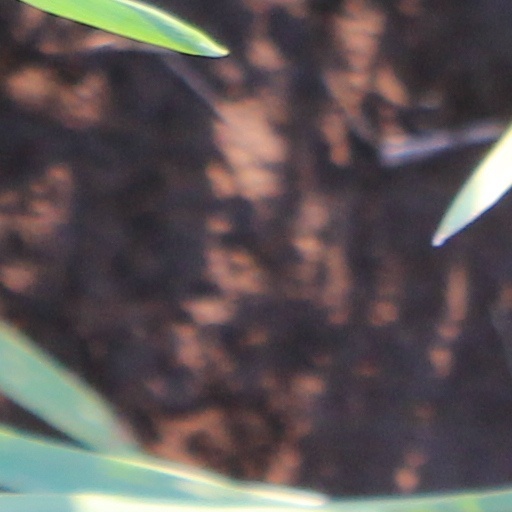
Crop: wheat